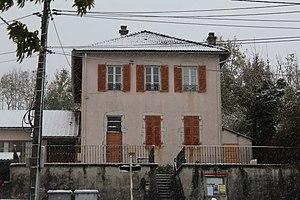
Ancienne mairie de Bouvent, Oyonnax.
Bouvent est une ancienne commune française du département de l'Ain. En 1973, la commune est absorbée par la commune d'Oyonnax.